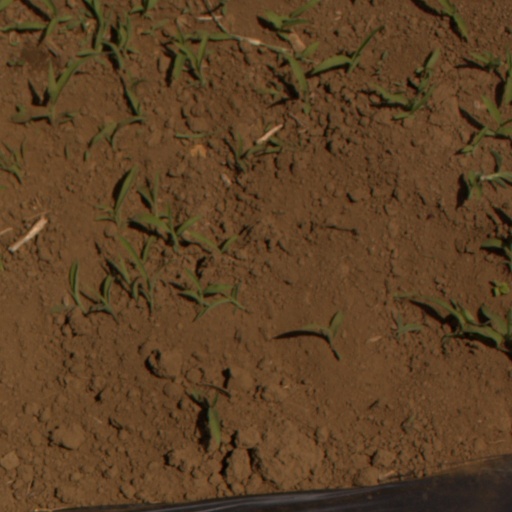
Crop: Jerusalem artichoke